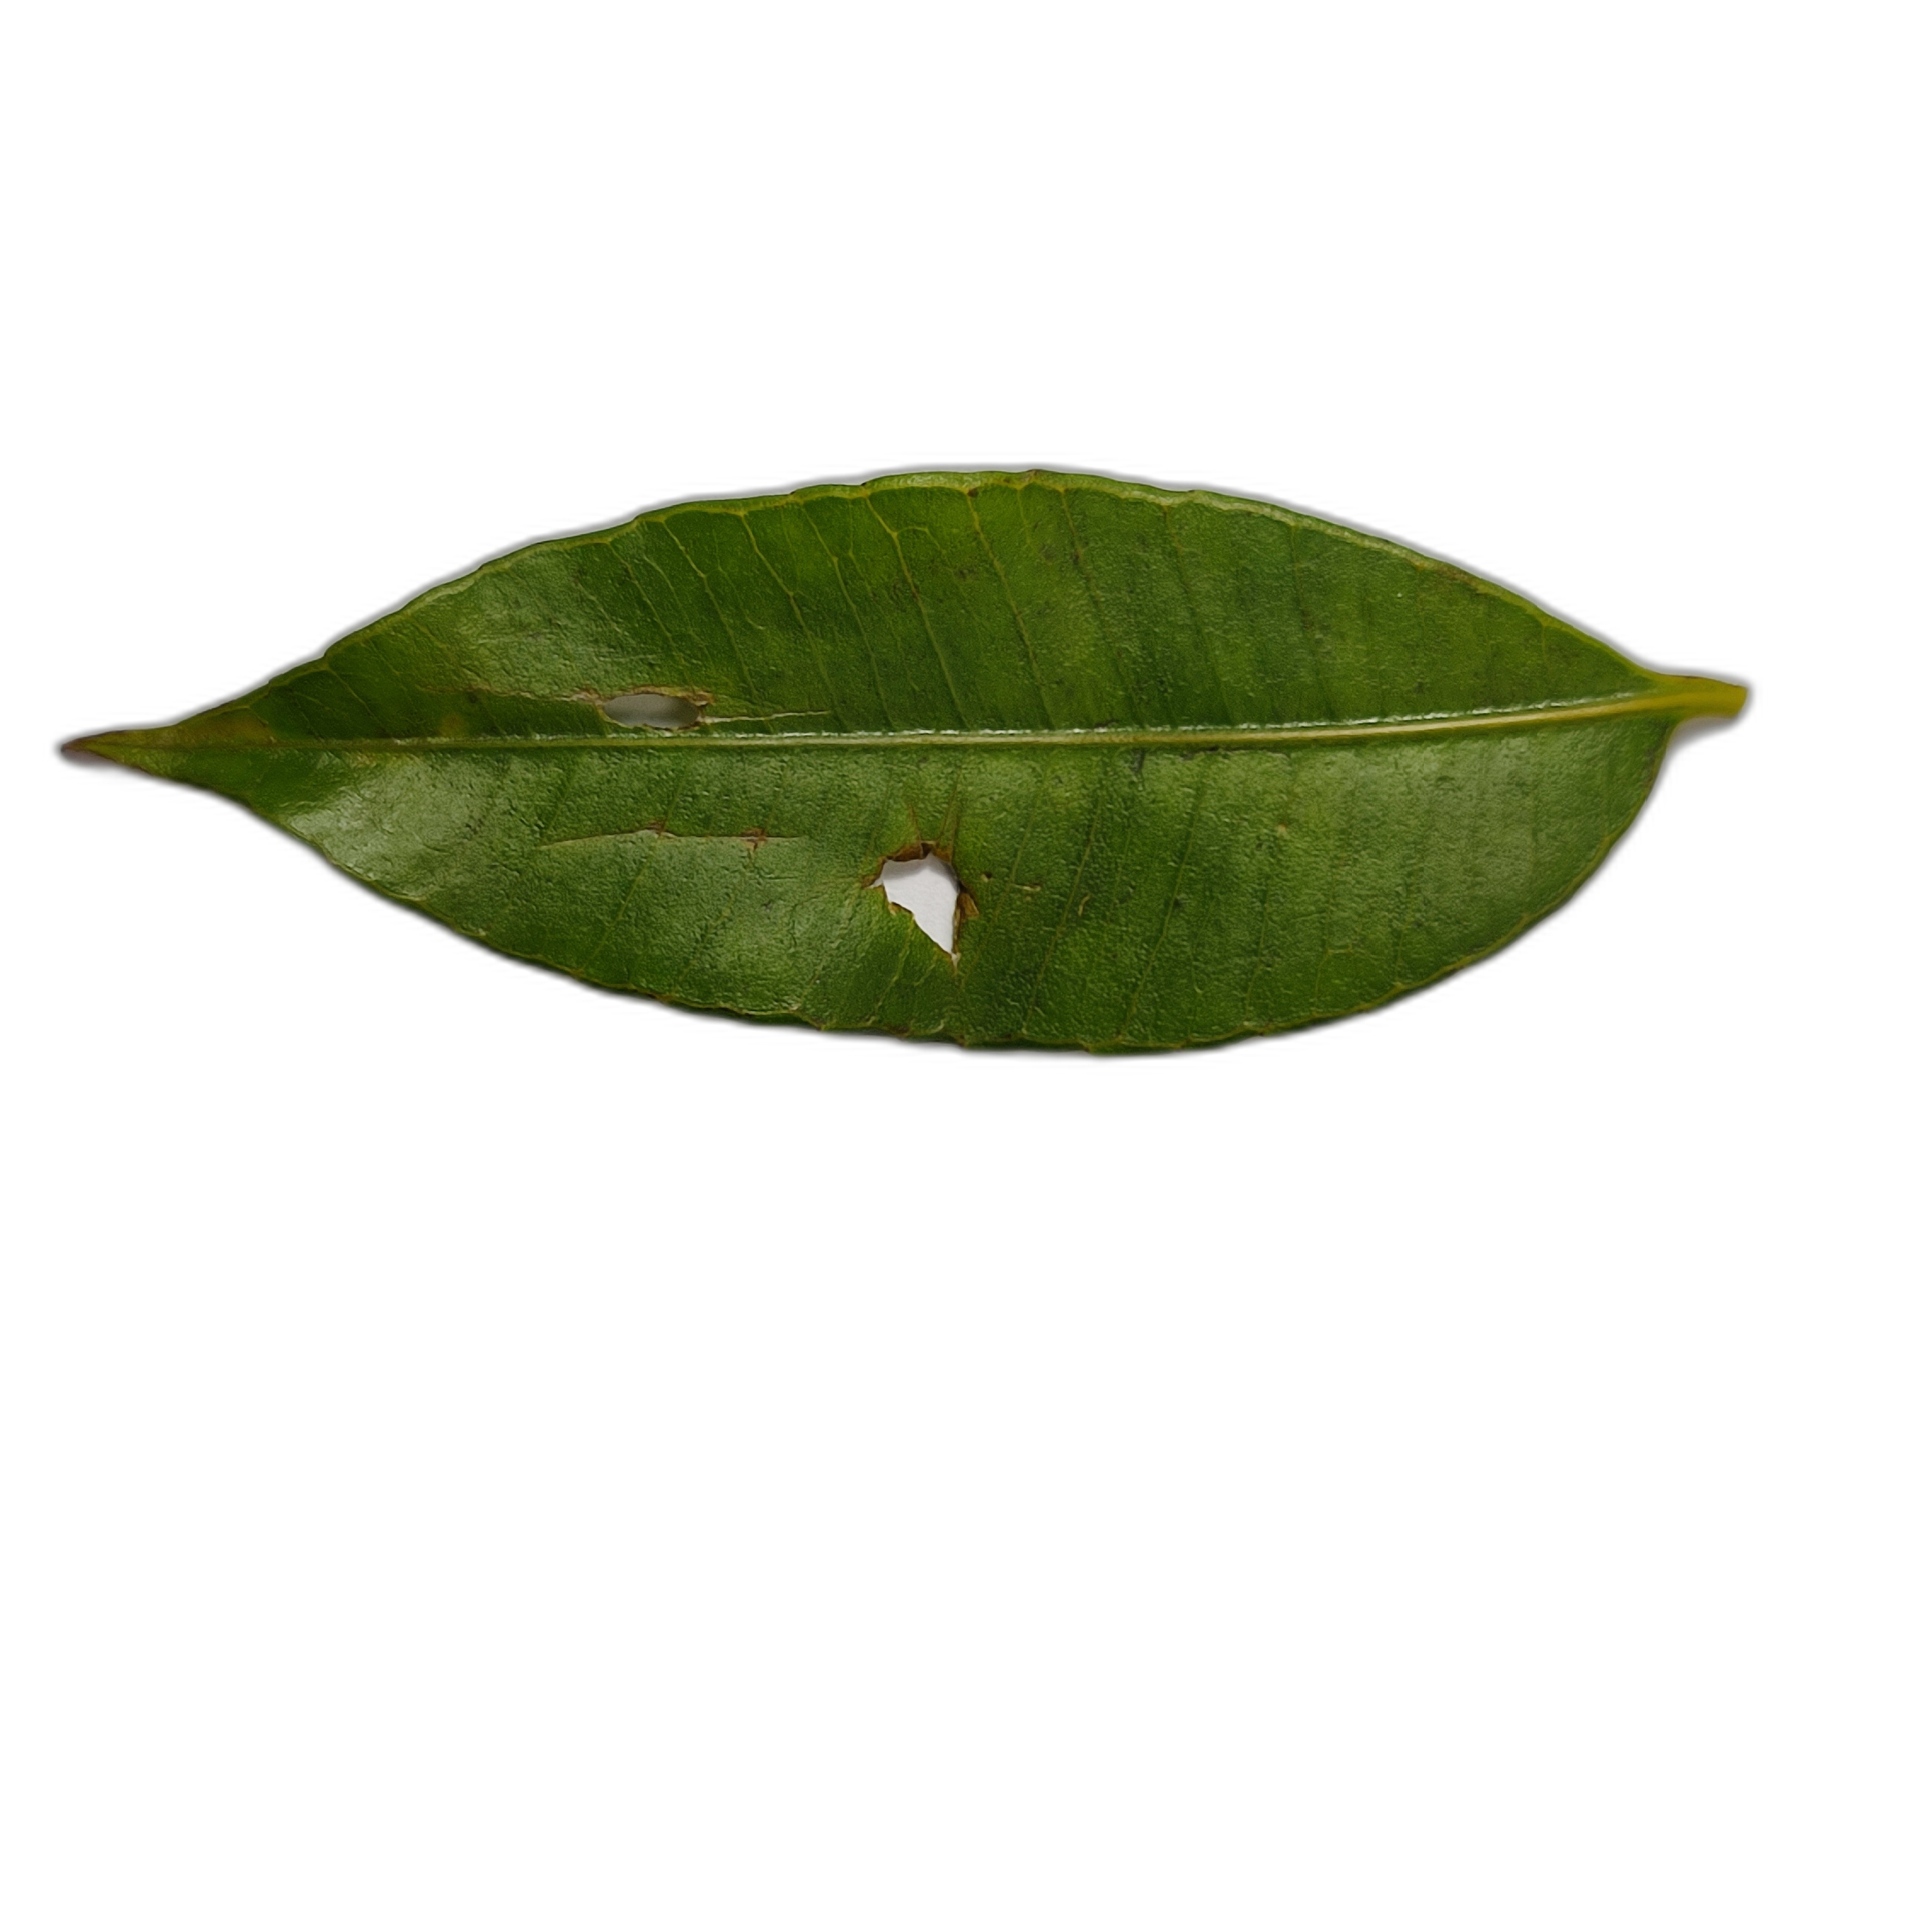
Label: not_healthy